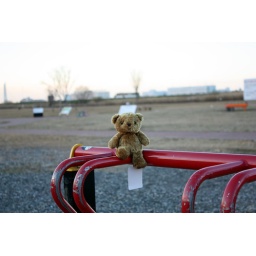
i saw a bear by the river